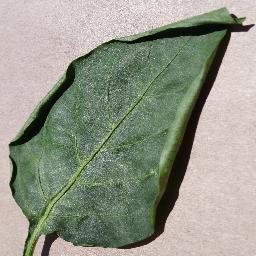
Label: Pepper,_bell___healthy